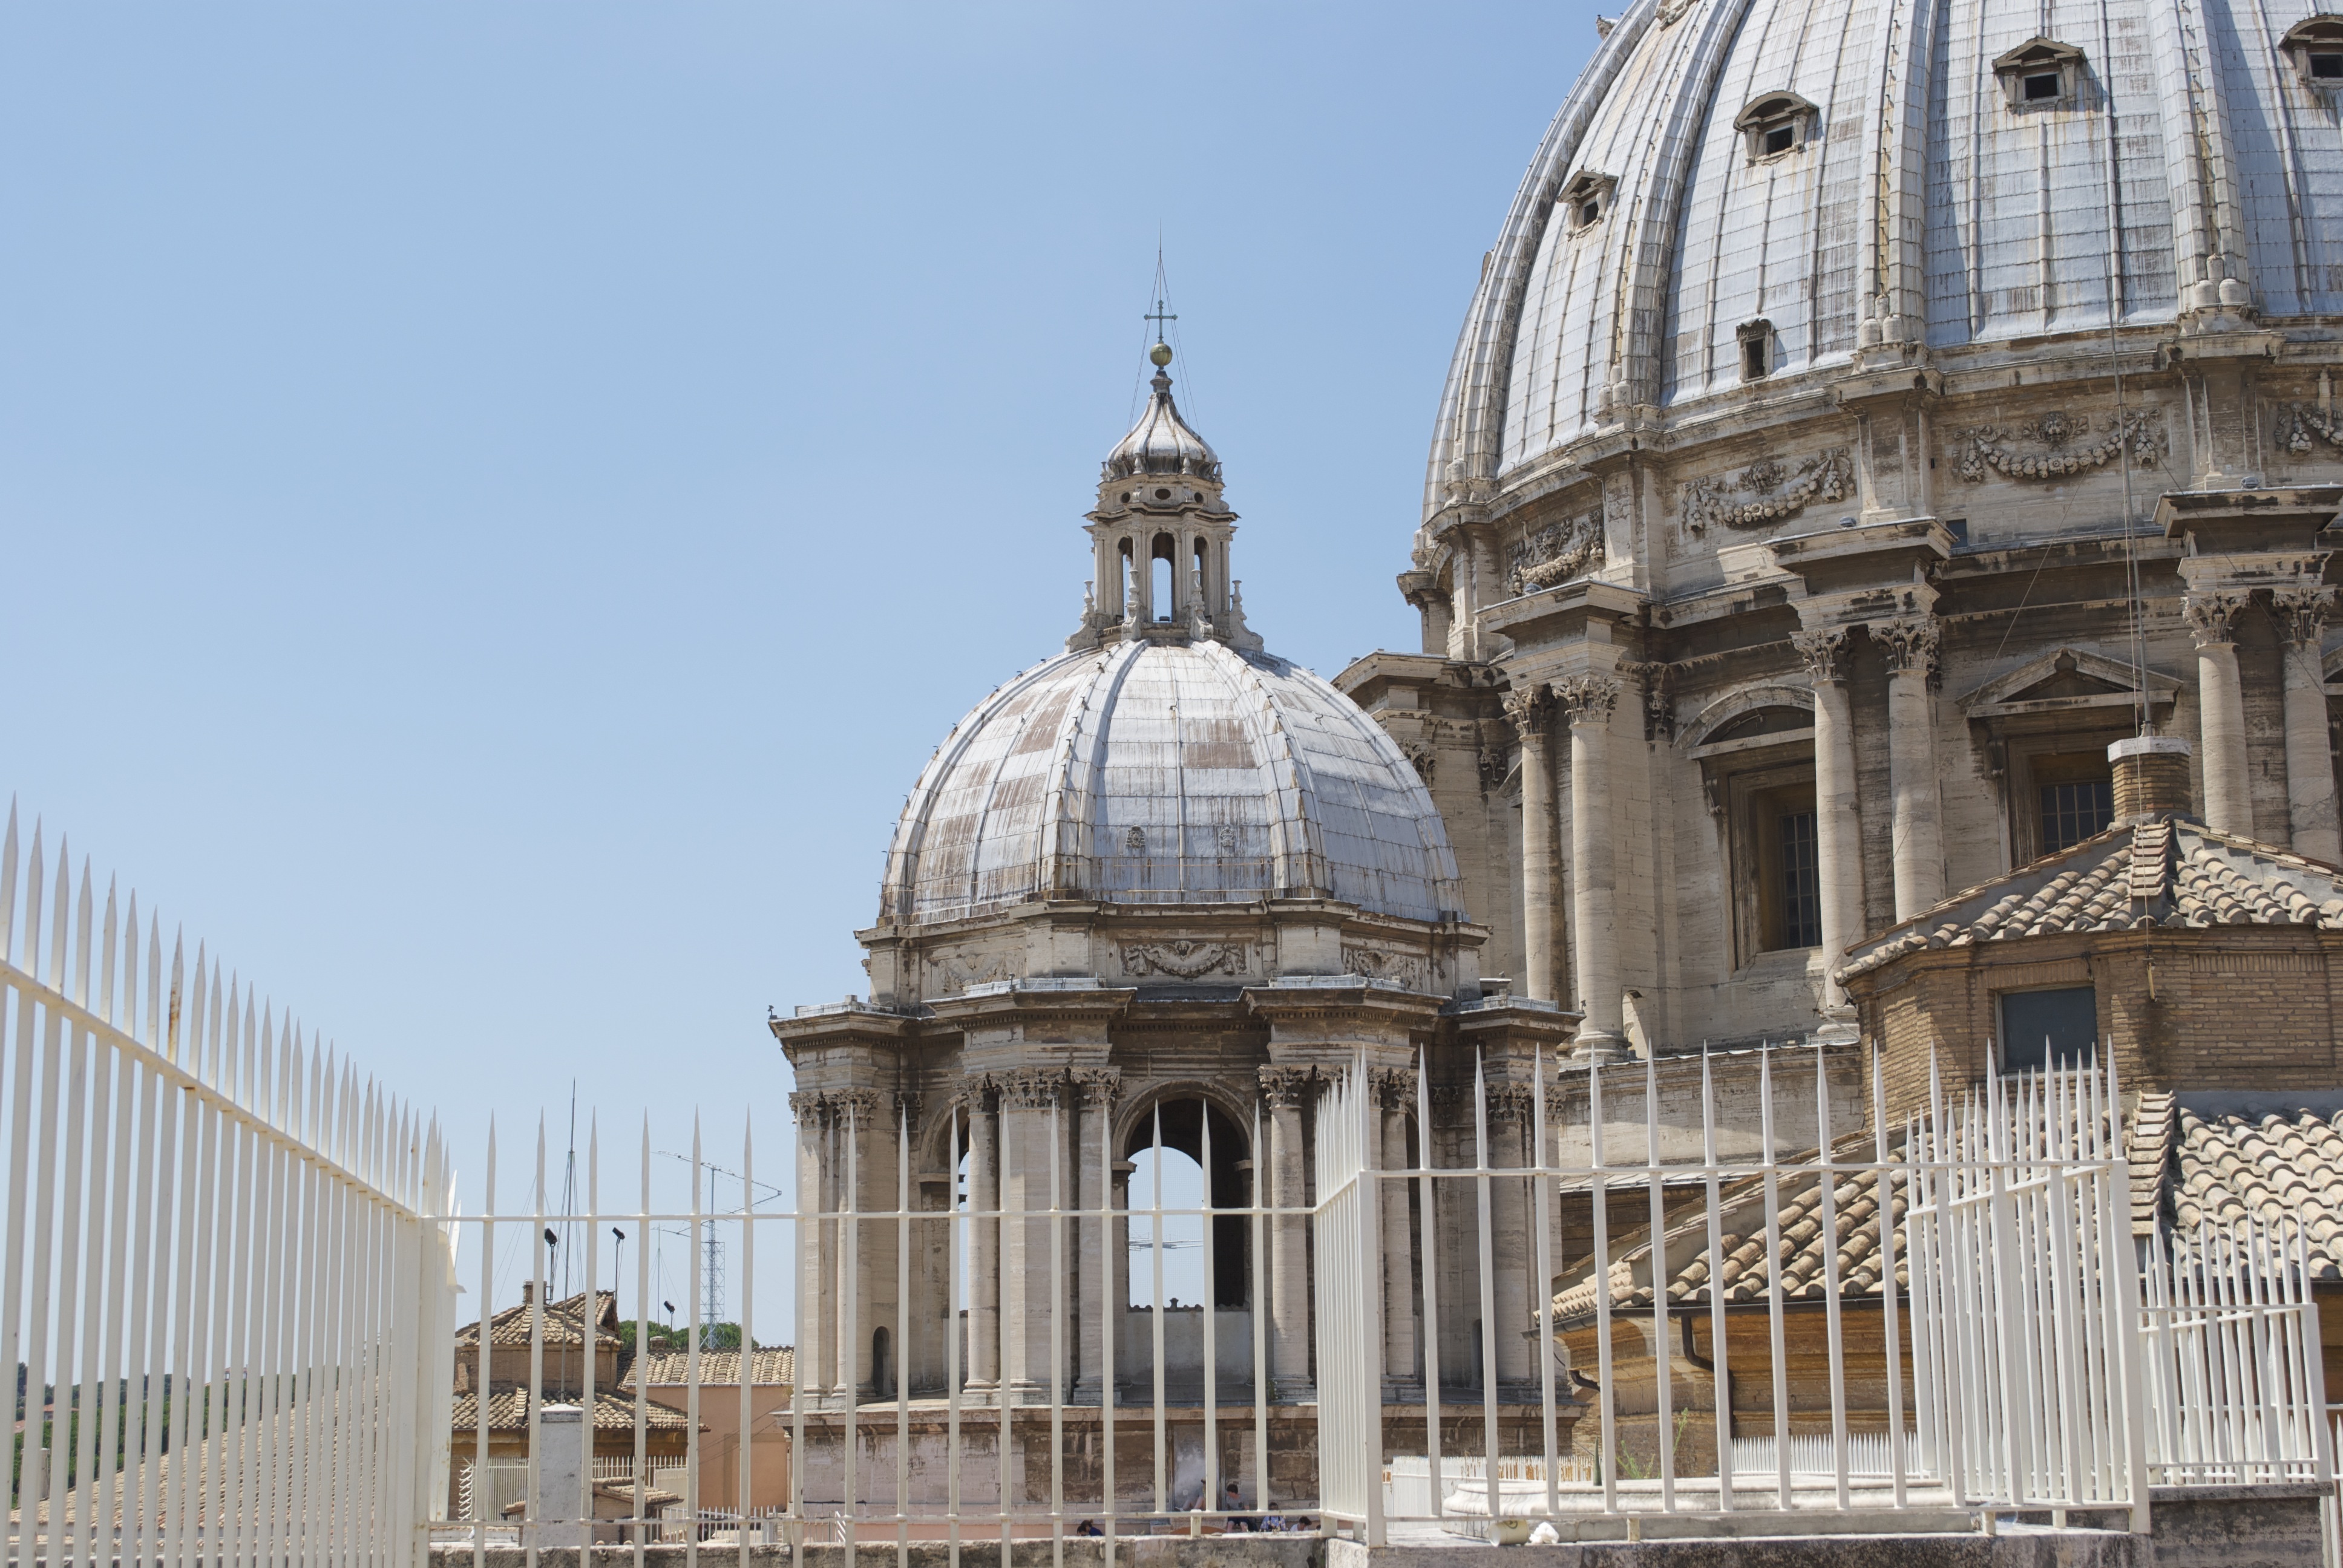
architecture, building, city, monument, religion, ancient, landmark, italy, facade, church, cathedral, place of worship, vatican, capital, peter, rome, ruins, marbles, marble, state, center, romano, history, pope, holiness, worship, remains, basilica, dome, romans, s, caesar, monuments, section, historical centre, historian, ancient history, clergy, travertine, ancient roman architecture